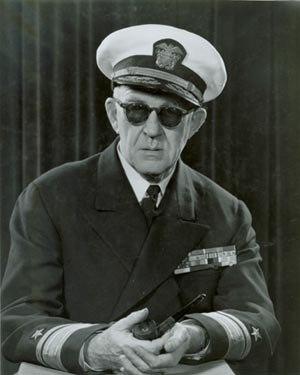
John Martin Feeney, dit John Ford [ˈd͡ʒɑn fɔɹd], est un réalisateur américain, également producteur, né le 1ᵉʳ février 1894 à Cape Elizabeth près de Portland et mort le 31 août 1973 à Palm Desert.
John Wayne [ d͡ʒɑn weɪn], pseudonyme de Marion Mitchell Morrison, est un acteur, réalisateur et producteur américain né le 26 mai 1907 à Winterset et mort le 11 juin 1979 à Los Angeles.